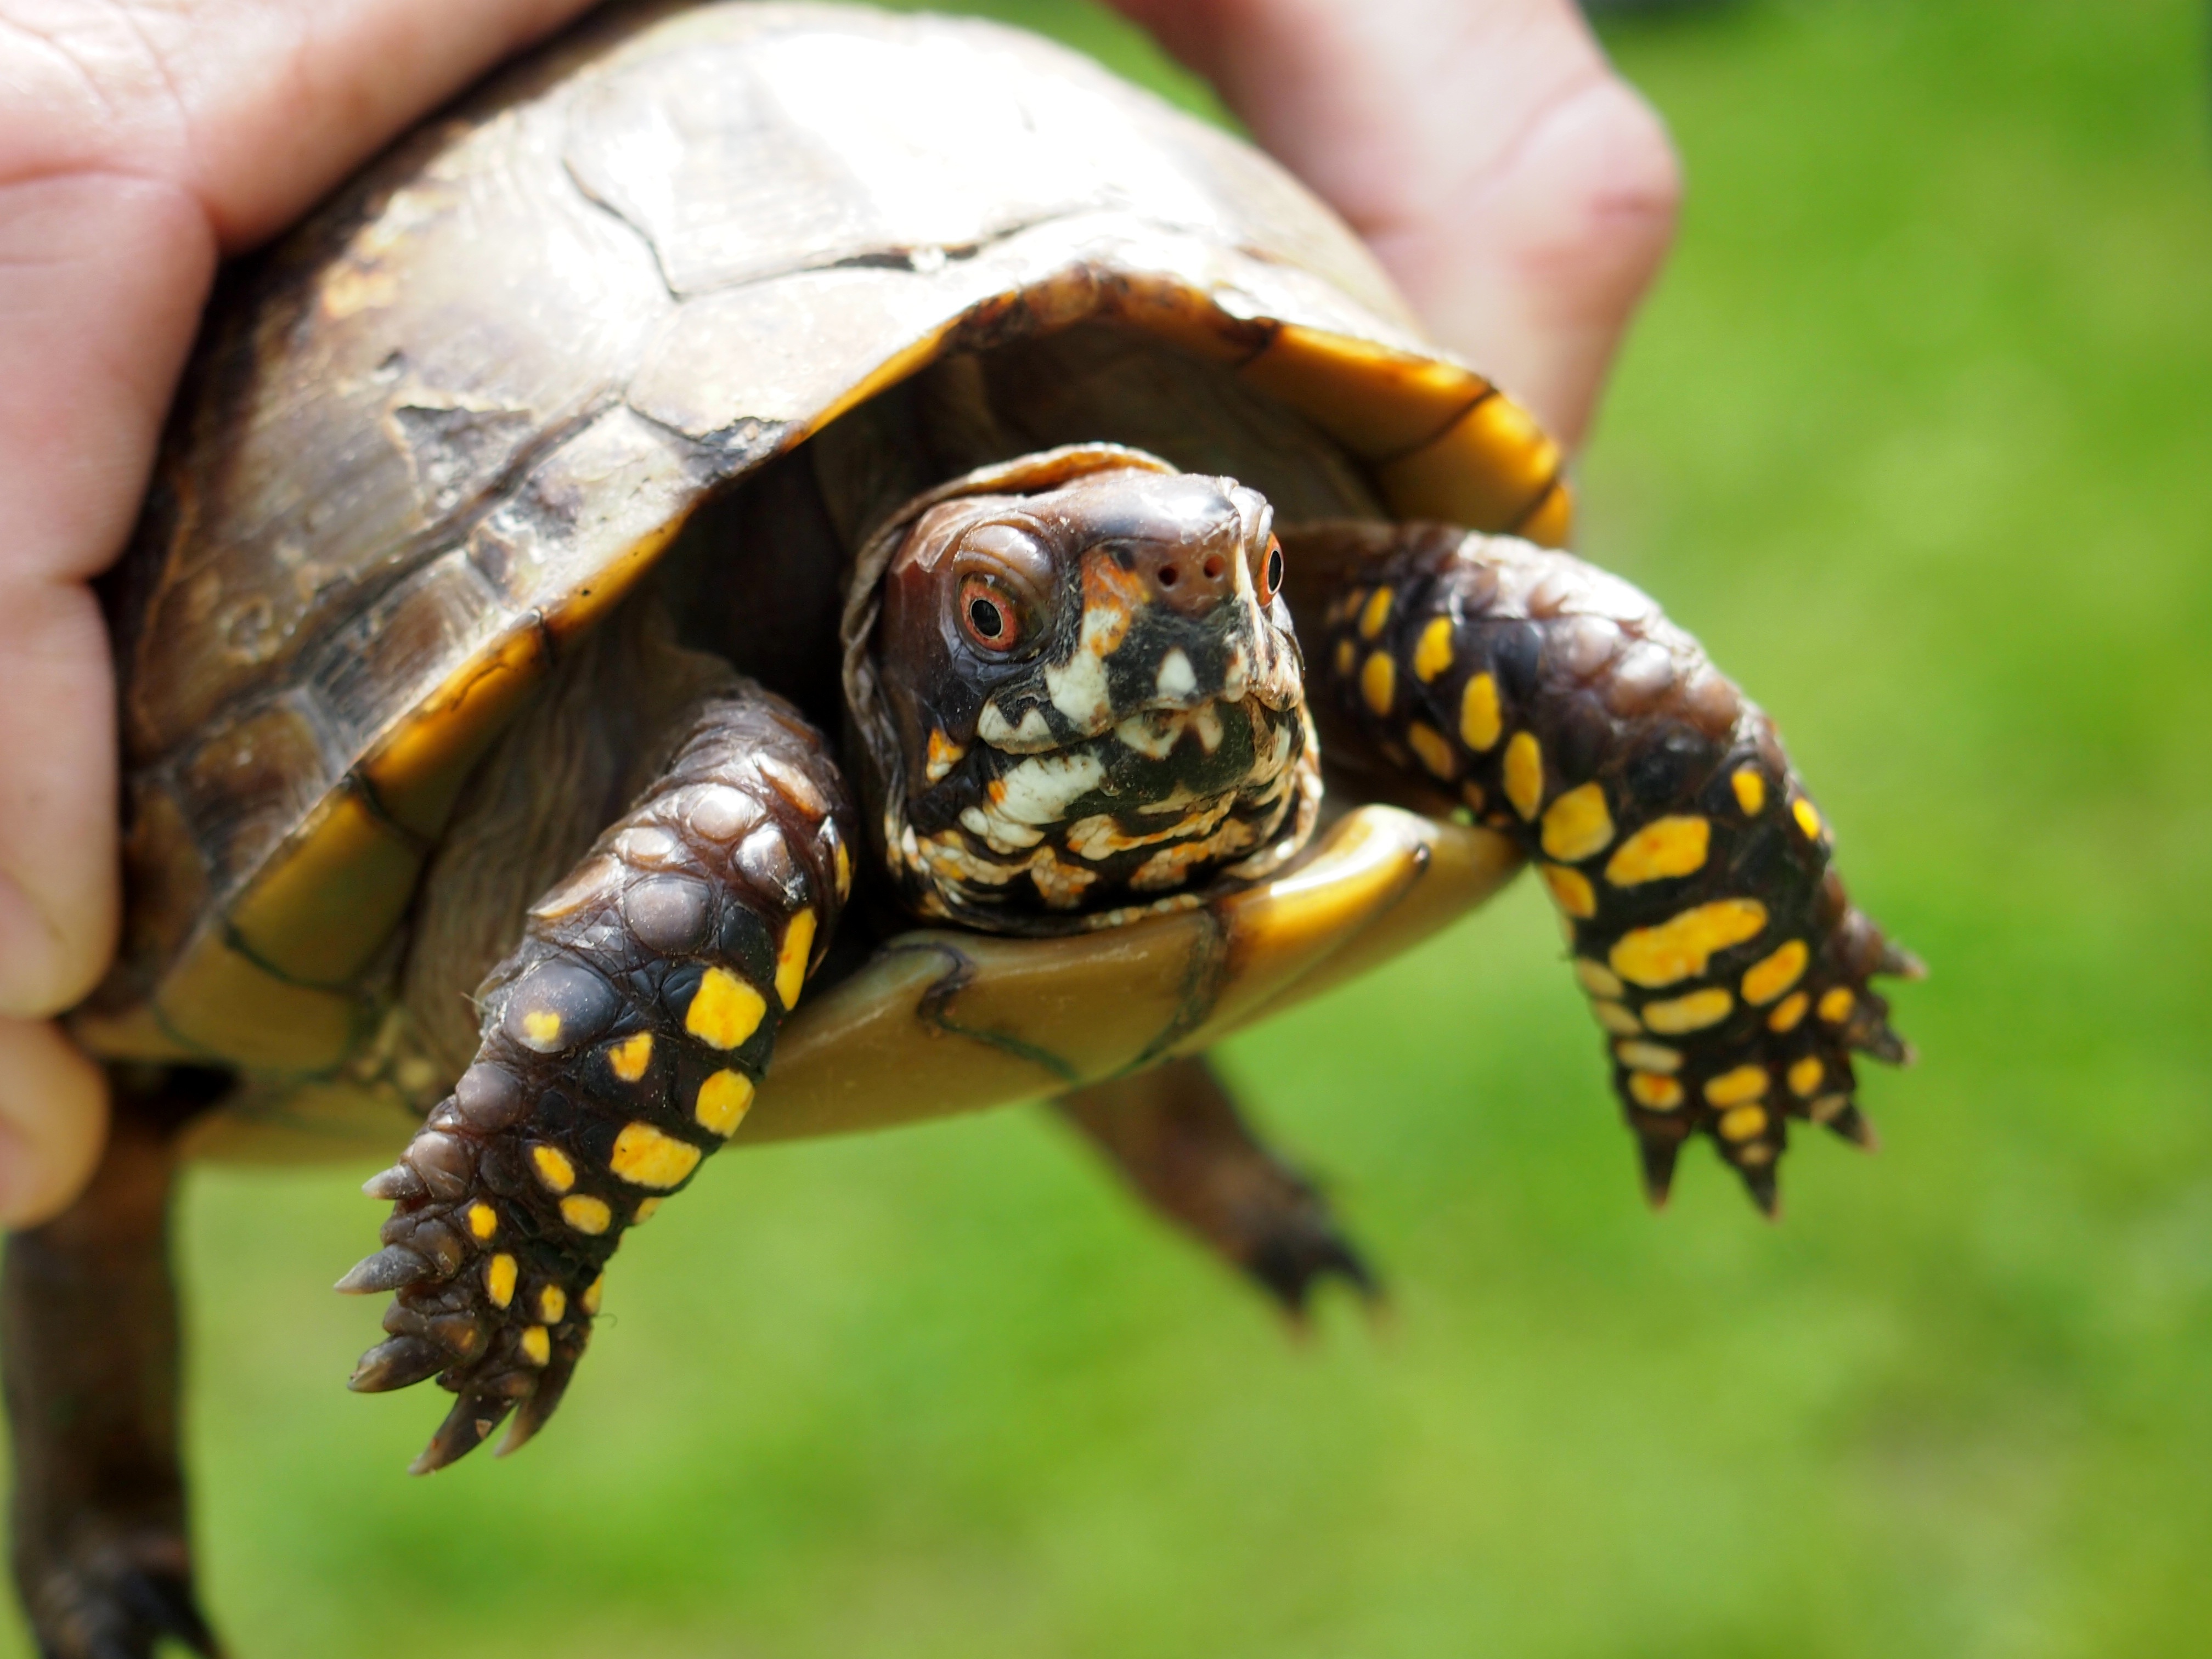
nature, animal, wildlife, pet, turtle, reptile, fauna, shell, close up, tortoise, vertebrate, box turtle, salamandra, macro photography, emydidae, european fire salamander